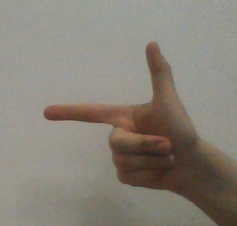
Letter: yaa